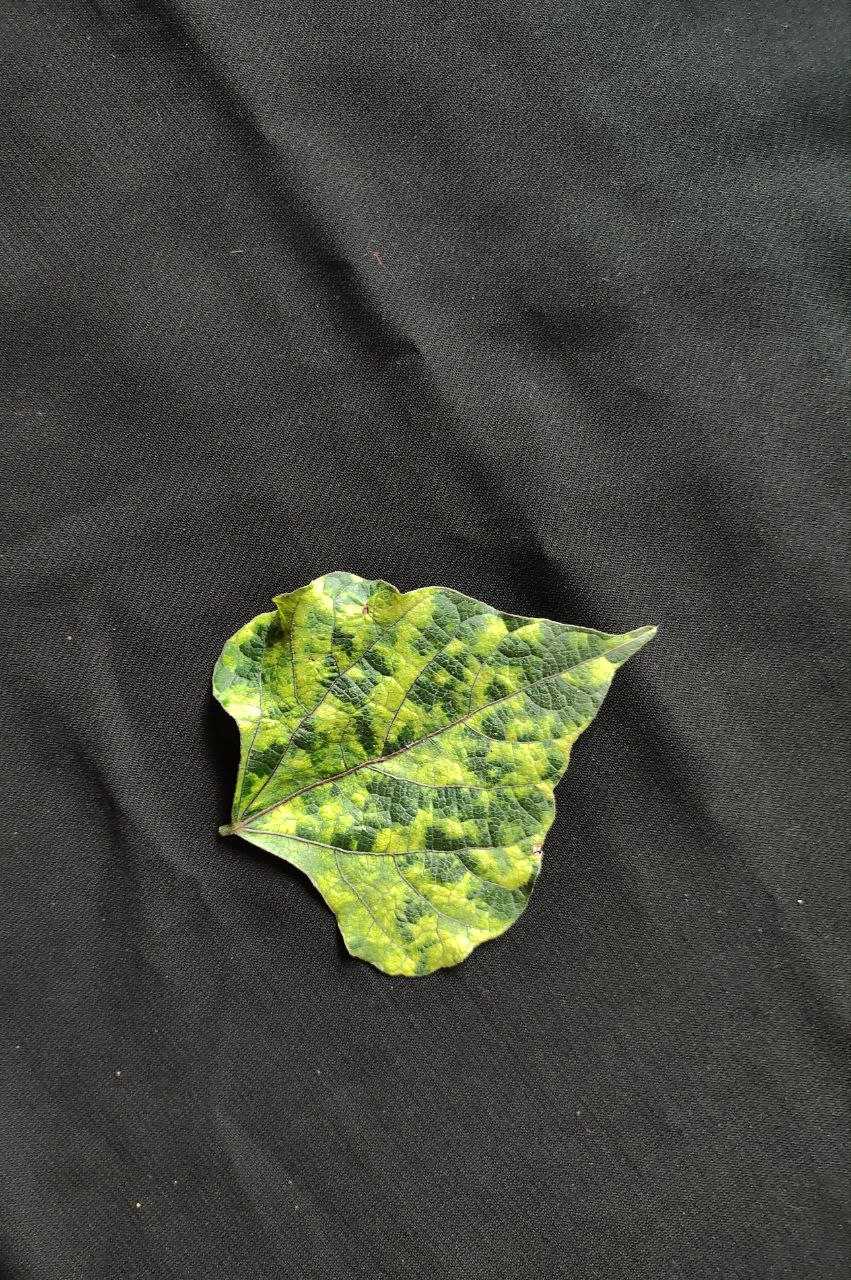
Crop: bean
Leaf condition: Mosaic Virus